Edward Blyth

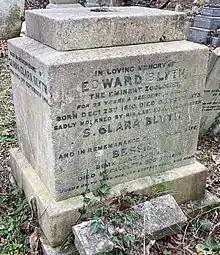
Family grave of Edward Blyth in Highgate Cemetery (west side)

Blyth returned to London on 9 March 1863 to recover from ill health. He was to get a full year's pay for this sick leave. He however had to borrow money from John Henry Gurney and continued his animal trade.